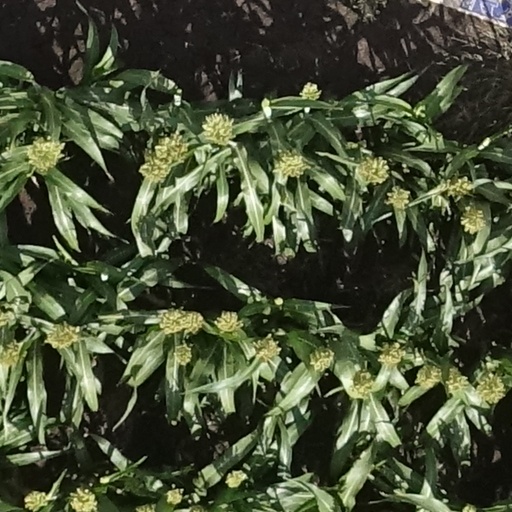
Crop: sorghum